SU(1,1) interferometry

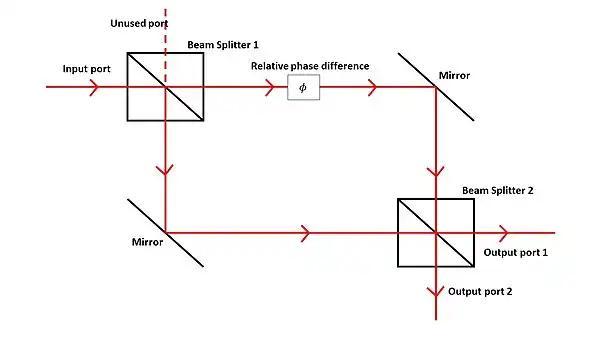
Schematic of a conventional Mach-Zehnder interferometer.

Conventional interferometers are based on the wave nature of the light and hence the classical interference of electromagnetic waves. Although the design and layout for these types of interferometers can vary depending upon the type of application and corresponding suitable scheme, they all can be mapped to an arrangement similar to that of a Mach-Zehnder interferometer. In this type of interferometry, the input field is split into two by a beam splitter which then propagates along different paths and acquires a relative phase difference (corresponding to a path length difference). Considering one of the beams undergoing a phase change as the "probe" and the other beam as the " reference", the relative phase is estimated after the two beams interfere at another beam splitter. The estimation of the phase difference is done through the detection of the intensity change at the output after the interference at the second beam splitter.